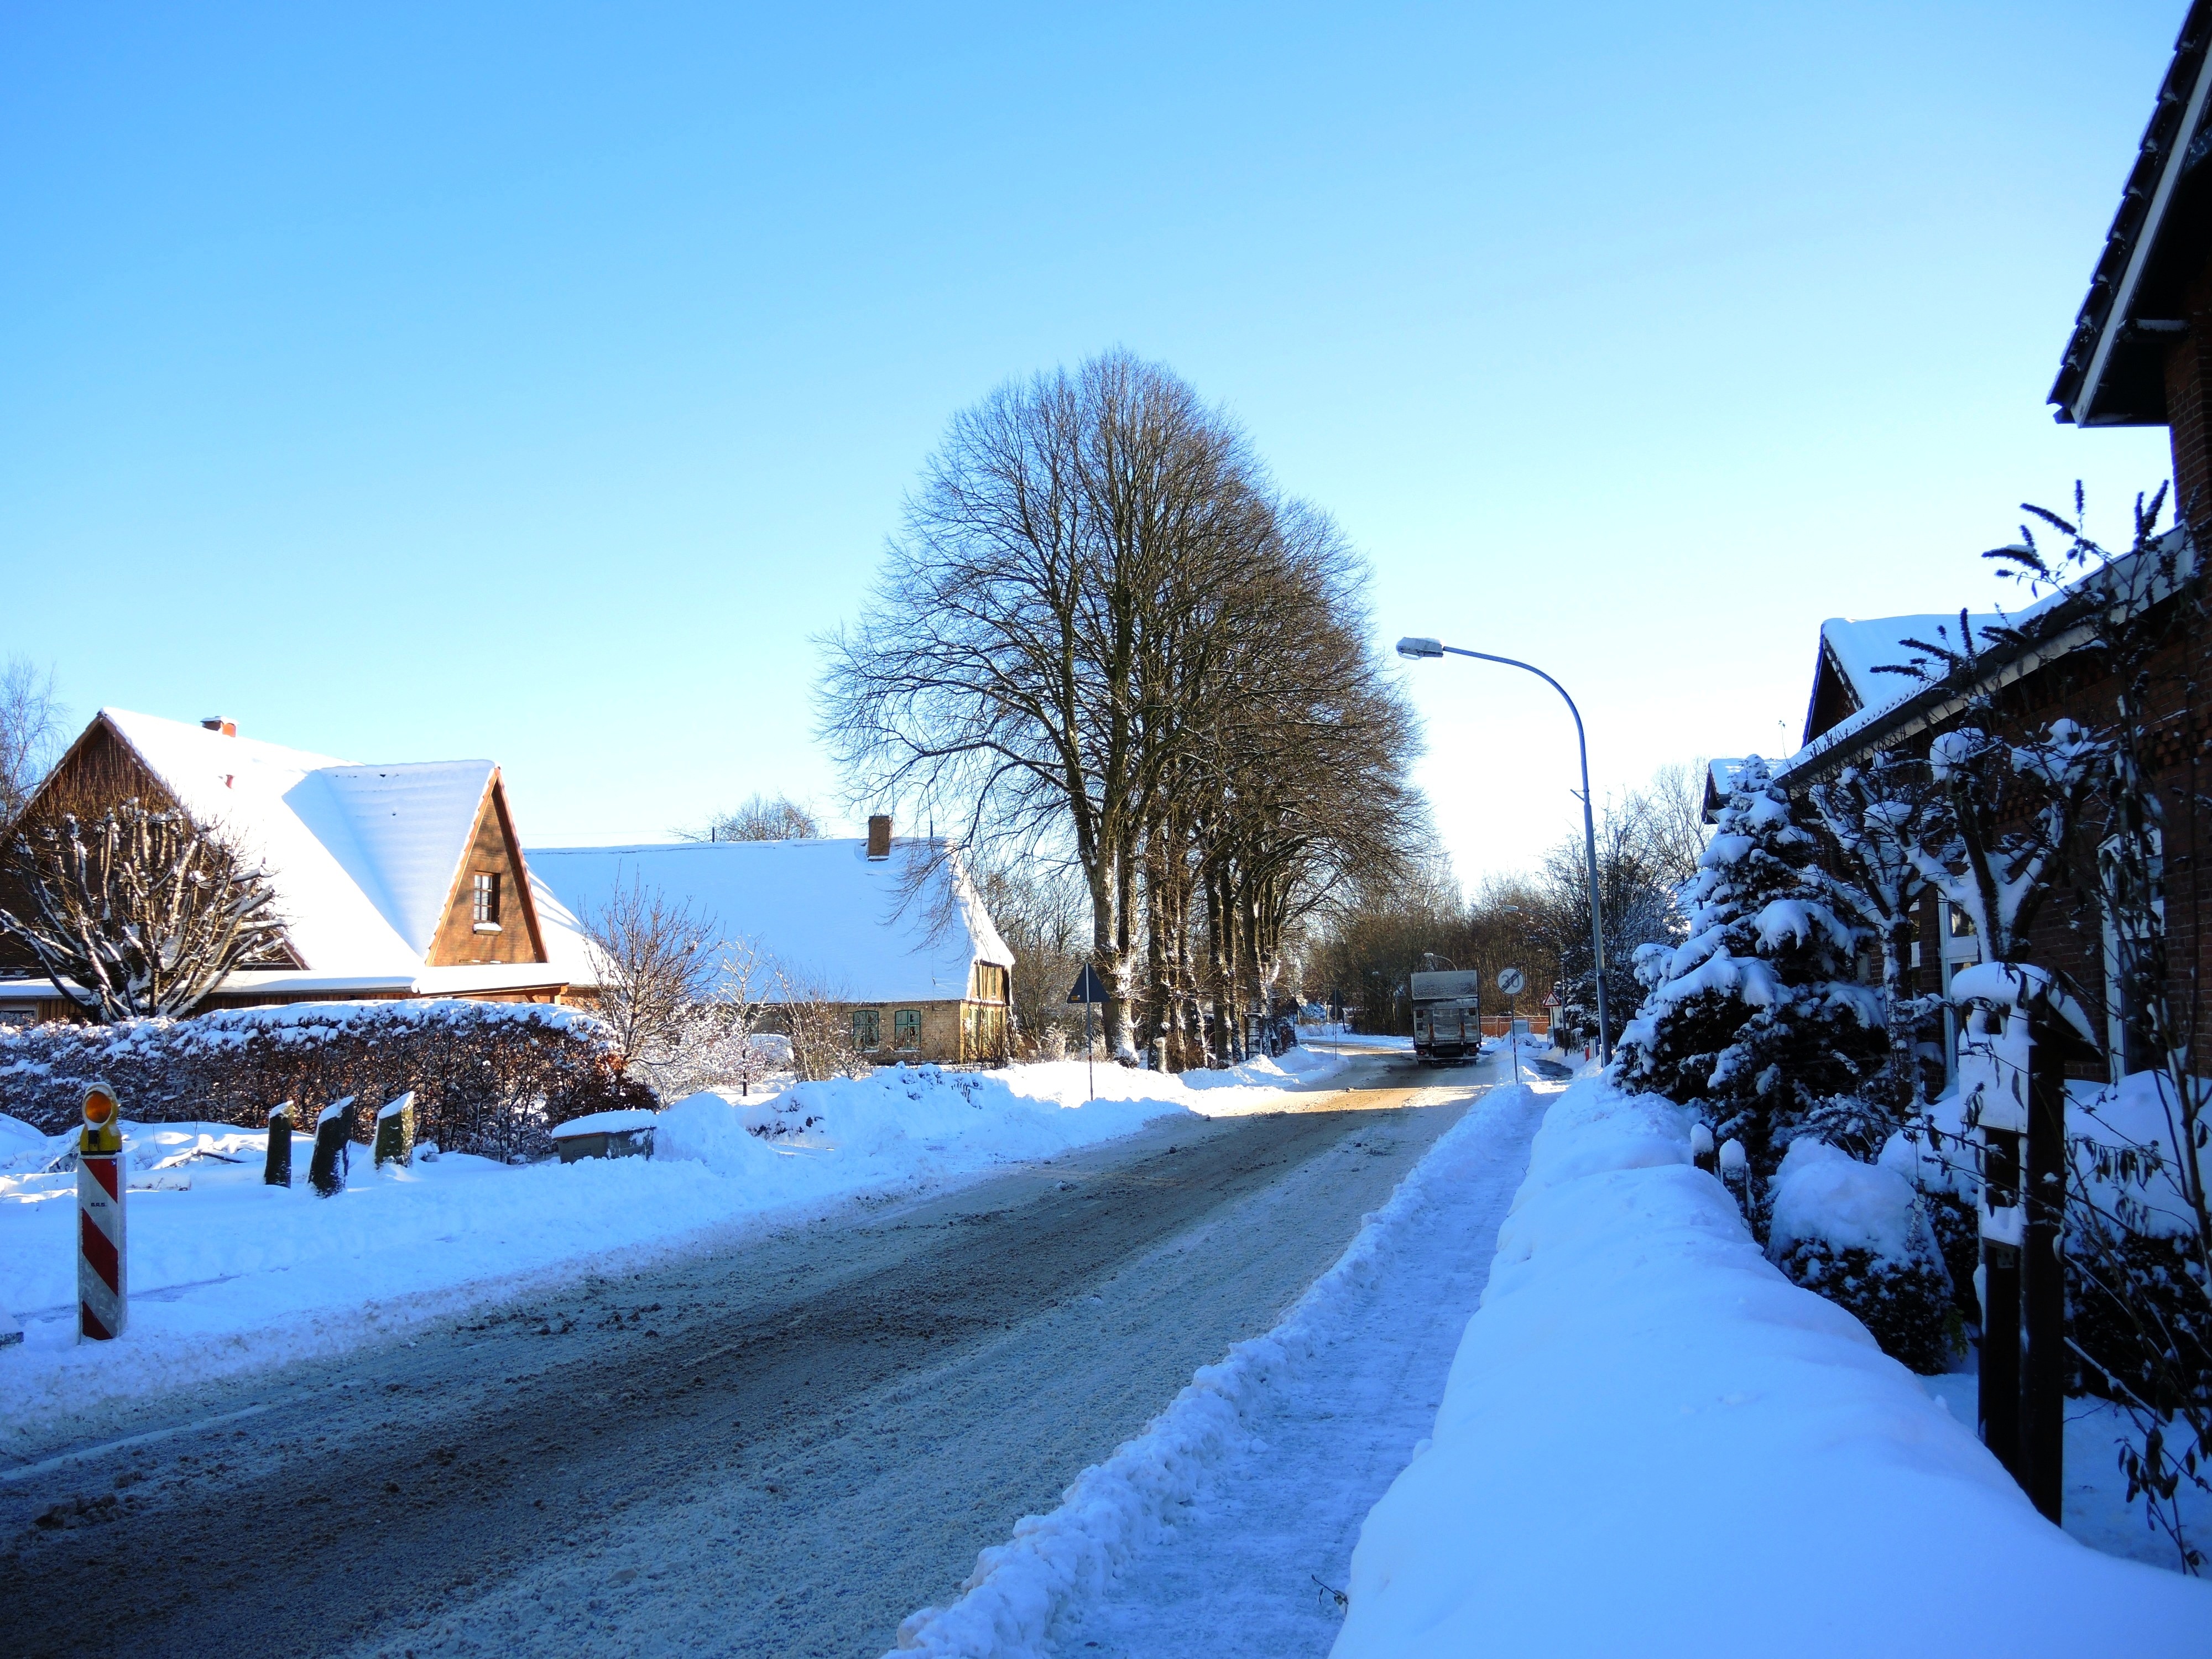
tree, snow, winter, sun, village, weather, season, freezing, sky blue